Armoured trains of Poland

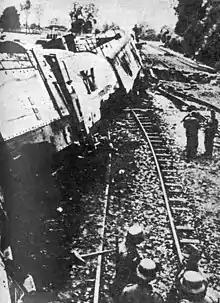
Wreck of the Armored Train no 13, surveyed by the Germans, some time after its destruction.

During the Polish September Campaign, Polish armored trains took part in roughly 90 clashes with the German units. They played a significant role in several encounters, most notably, no 53 made an important contribution to the Polish victory in the Battle of Mokra, and no 54 was used very successfully in the defense of Silesia. Armored trains were responsible for destroying or damaging several dozens of armored vehicles, including tanks, shot down or damaged three airplanes, and inflicted numerous infantry casualties. Only two trains (no 11 and 55) were destroyed in direct combat by the German land forces, and only no 13 was destroyed by the German air force. Remaining trains were abandoned and destroyed by their own crews when they ran out of munitions and could no longer retreat. The successful role of the armored trains, considered obsolete by both Polish and German strategists, caused the revision of that judgment by both sides.